Euprymna tasmanica

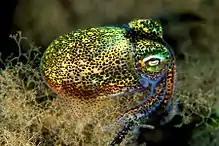
"Euprymna tasmanica"

Like many cephalopods the male can be distinguished from the female by an enlarged hectocotylus which occurs as the first left arm. Females lay 2 or 3 batches of round creamy orange eggs (25 – 170 eggs per batch) over a few weeks towards the end of their life. Females die between a week and a fortnight after laying eggs and males die a short time after mating multiple times. Females mate with many partners and may use the sperm of more than one partner for one batch of eggs. Depending on temperature incubation can take up to four and a half months, because of this the eggs must be comparatively large to provide enough yolk for successful embryonic development. If the females are underfed while producing eggs they tend to produce fewer and smaller eggs which leads to high embryo mortality rates. Parent Southern Dumpling Squid do not look after their young however the hatchlings are highly developed when born and are capable of catching prey up to twice their size. Young are not born with the needed bacteria for their light organ and must capture them from the water column before the light organ can develop.